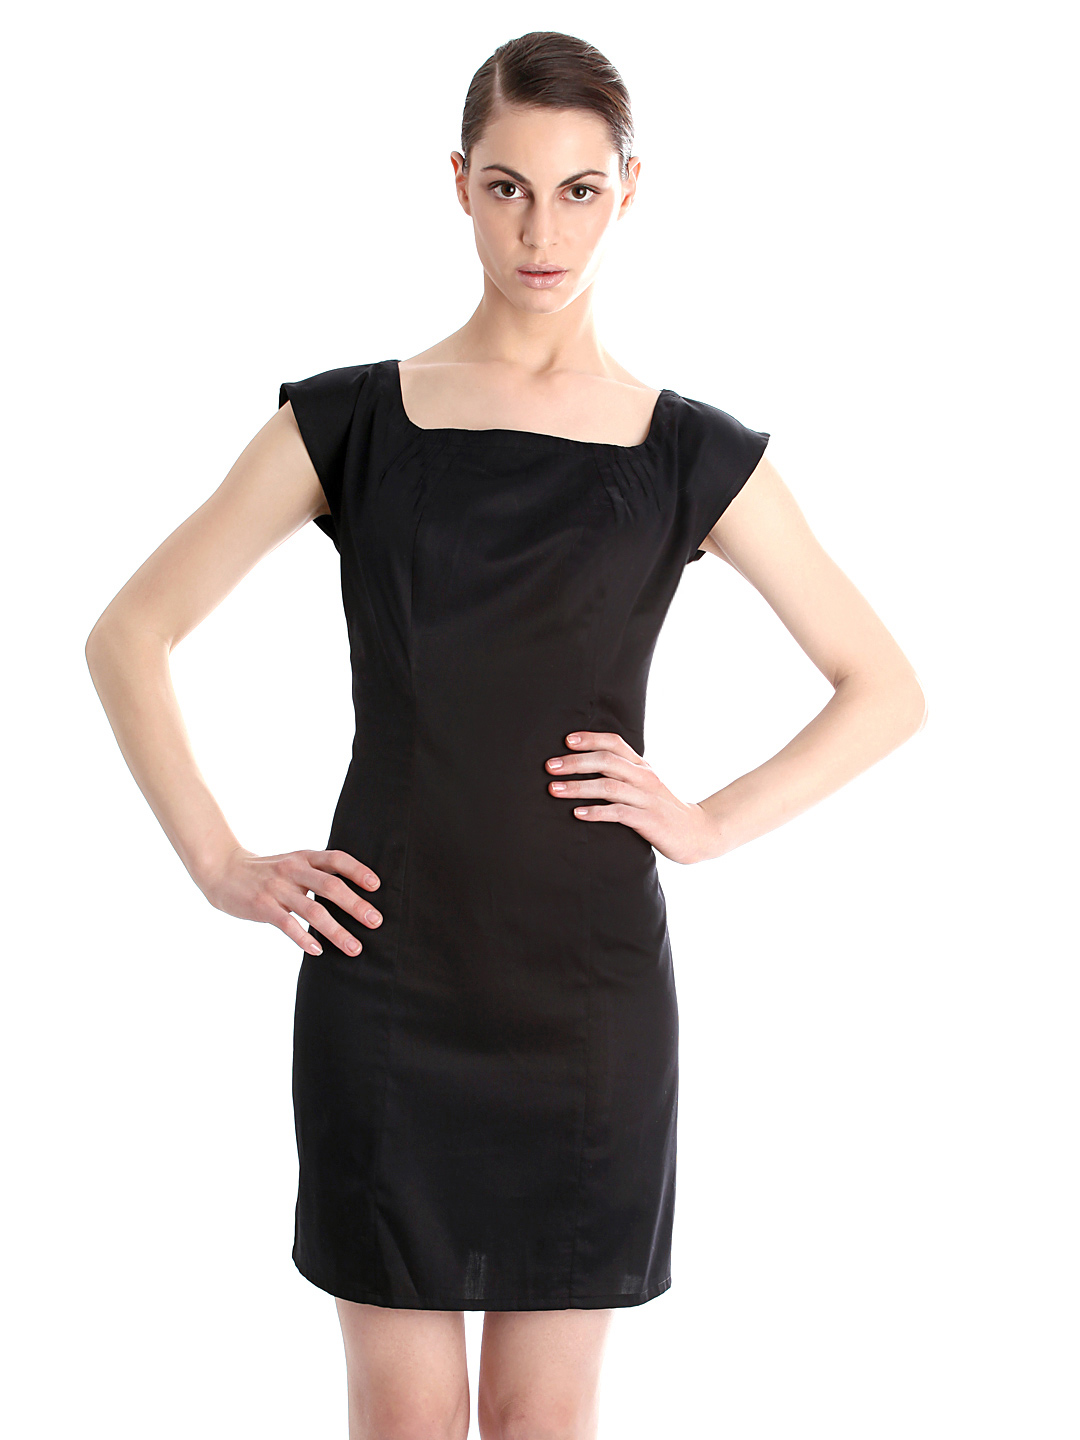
Femella Women Black Tunic
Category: Apparel / Topwear / Tunics
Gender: Women
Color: Black
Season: Summer 2012
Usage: Casual